Lou Saban

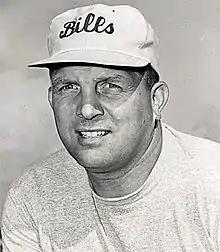
Saban as Buffalo Bills coach in 1963

Louis Henry Saban (October 13, 1921 – March 29, 2009) was an American football player and coach. He played for Indiana University in college and as a professional for the Cleveland Browns of the All-America Football Conference (AAFC) between 1946 and 1949. Saban then began a long coaching career. After numerous jobs at the college level, he became the first coach of the Boston Patriots in the American Football League (AFL) in 1960. He joined the Buffalo Bills two years later, and led the team to consecutive AFL championships in 1964 and 1965. Saban was the first head coach to win multiple AFL championships, with only Hank Stram passing him. After serving briefly as head coach at the University of Maryland, he was hired as head coach of the Denver Broncos in 1967, where he remained for five years. Saban returned to the Bills—by then in the National Football League (NFL) following the AFL–NFL merger—from 1972 to 1976, reaching the playoffs once but failing to bring Buffalo another championship.